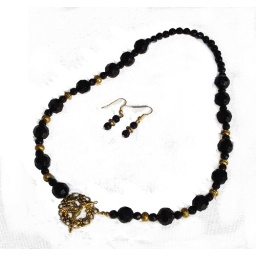
Black glass necklace with humming bird clasp in front